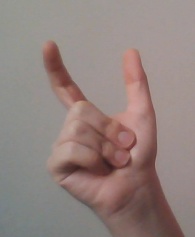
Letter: nun